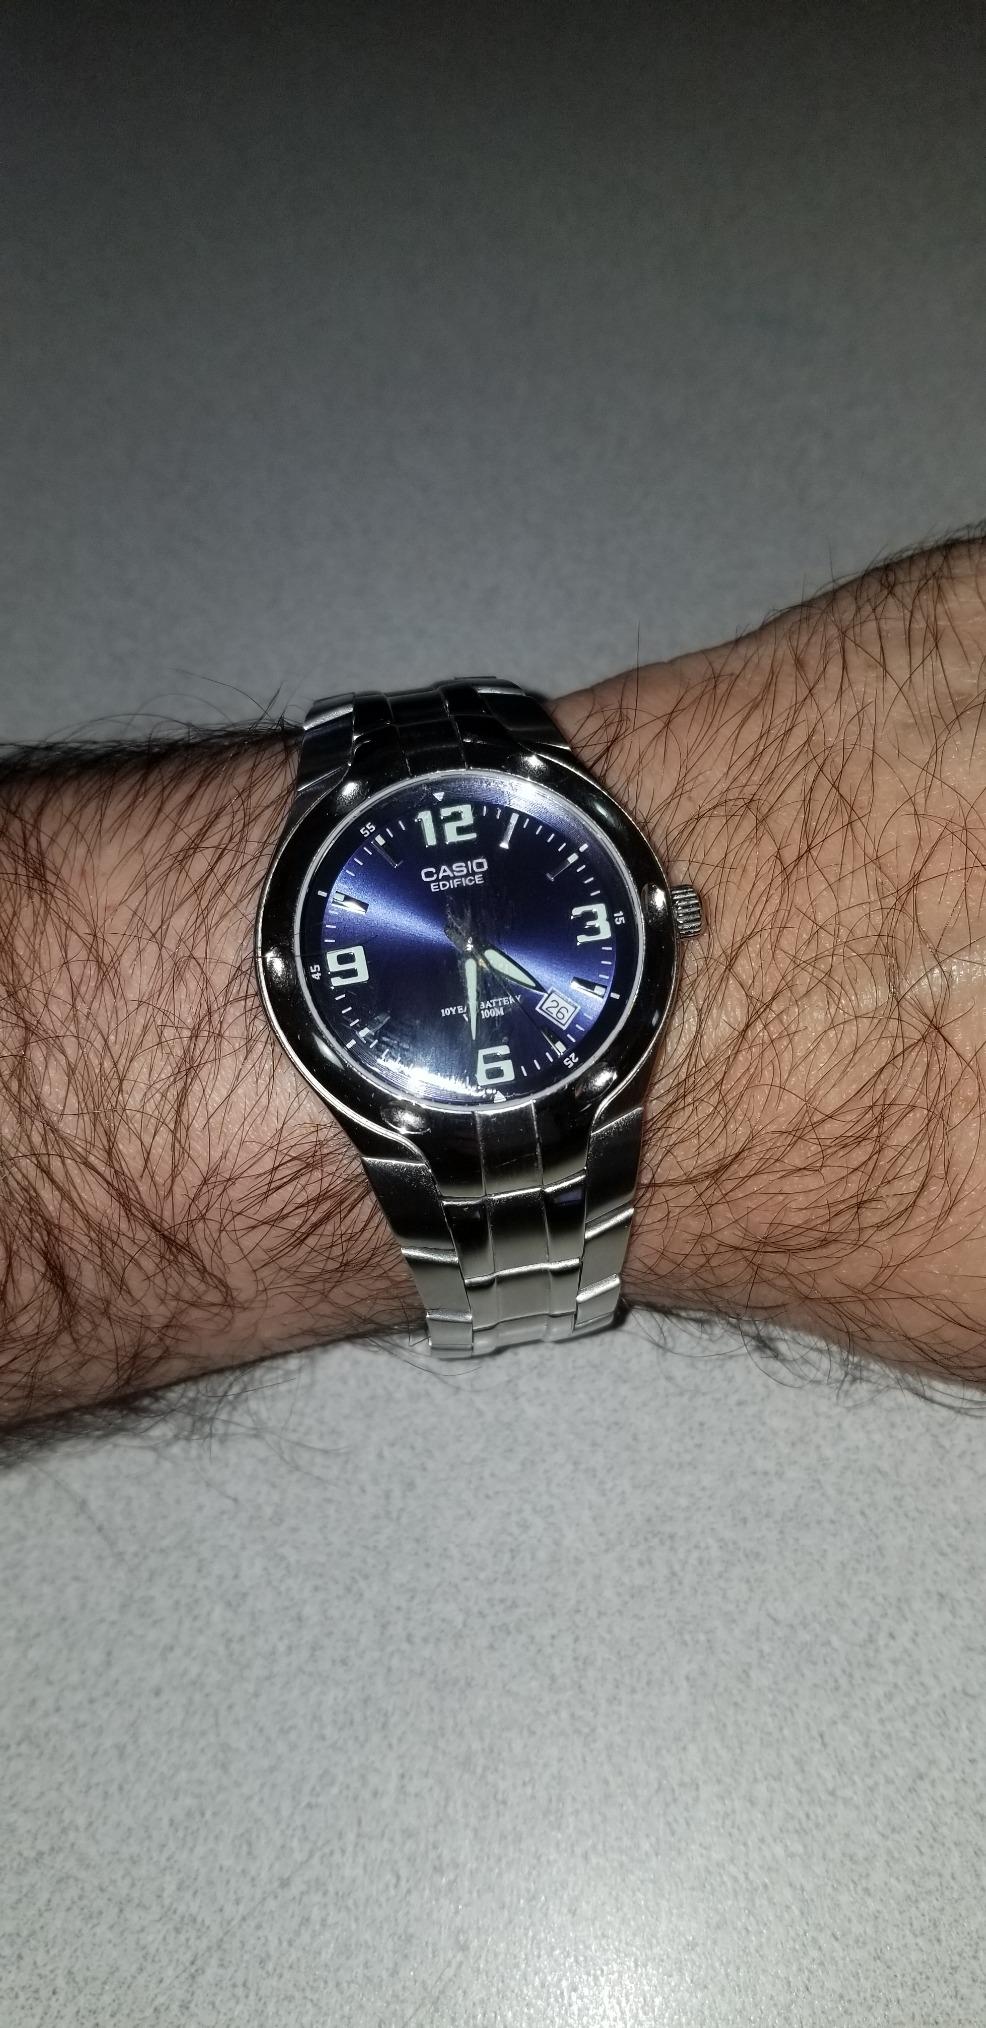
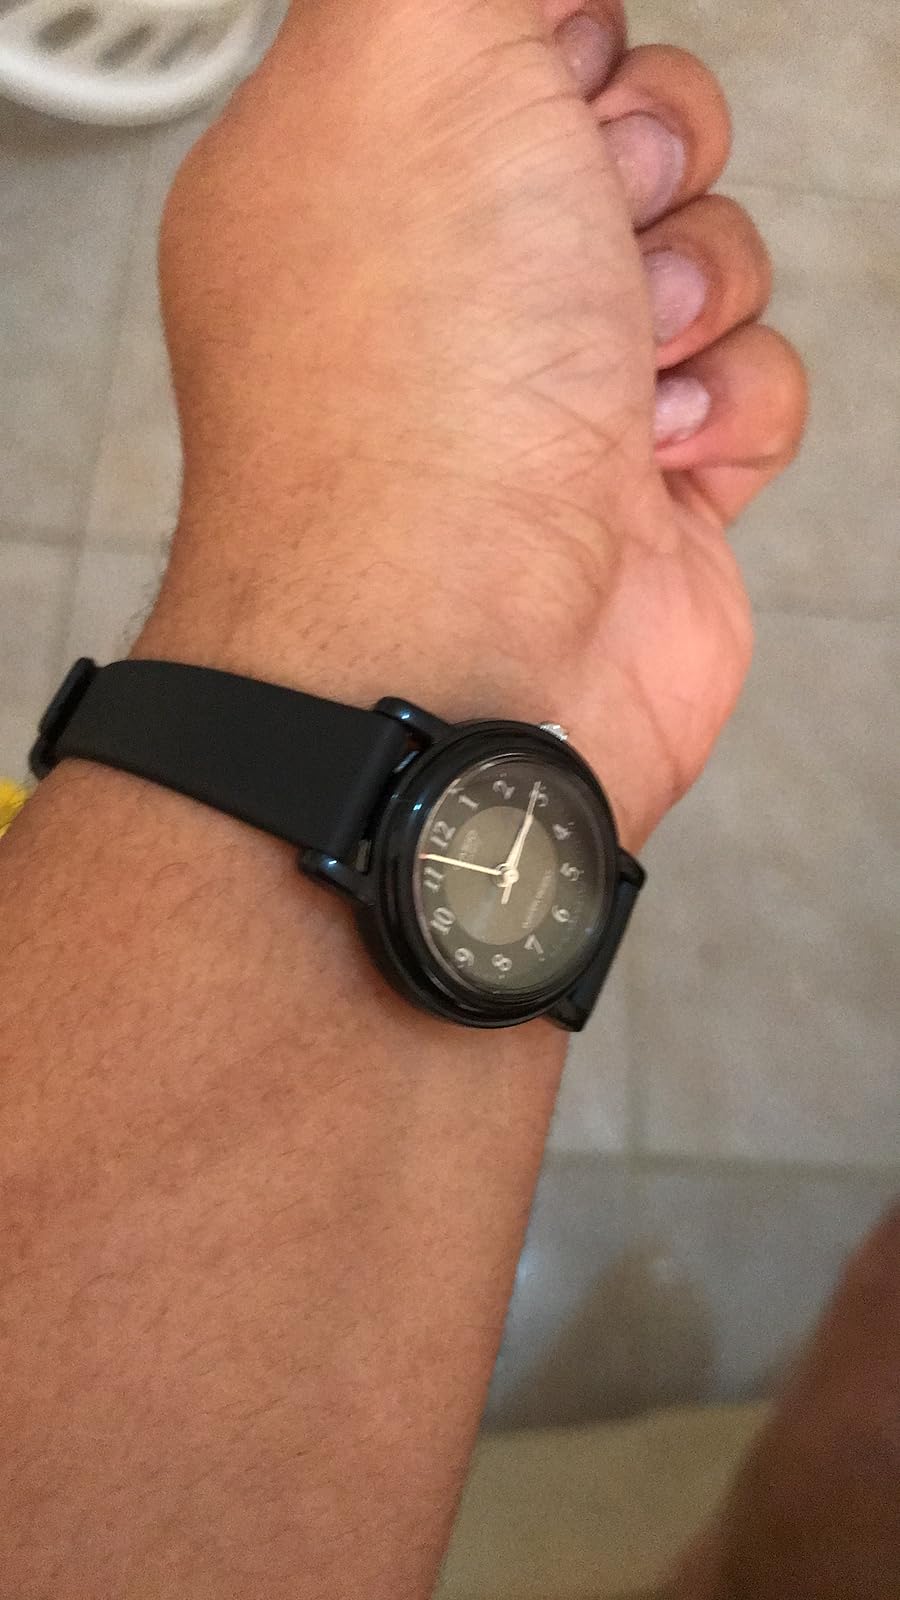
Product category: accessories_watch
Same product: no